Armenian resistance during the Armenian genocide

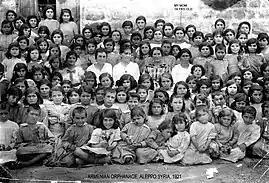
Armenian orphanage in Aleppo, Syria

From this onwards, the resistance conducted fewer public actions. Refugees were hidden in private homes, community centres, and children in orphanages. Military factories and hospitals under the influence of network members served the purpose of employing Armenians, providing them with a permit to move freely in the city and integrating them successfully into their new environment. This prevented their deportation.